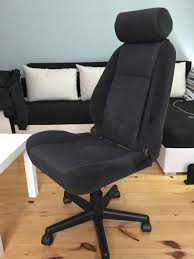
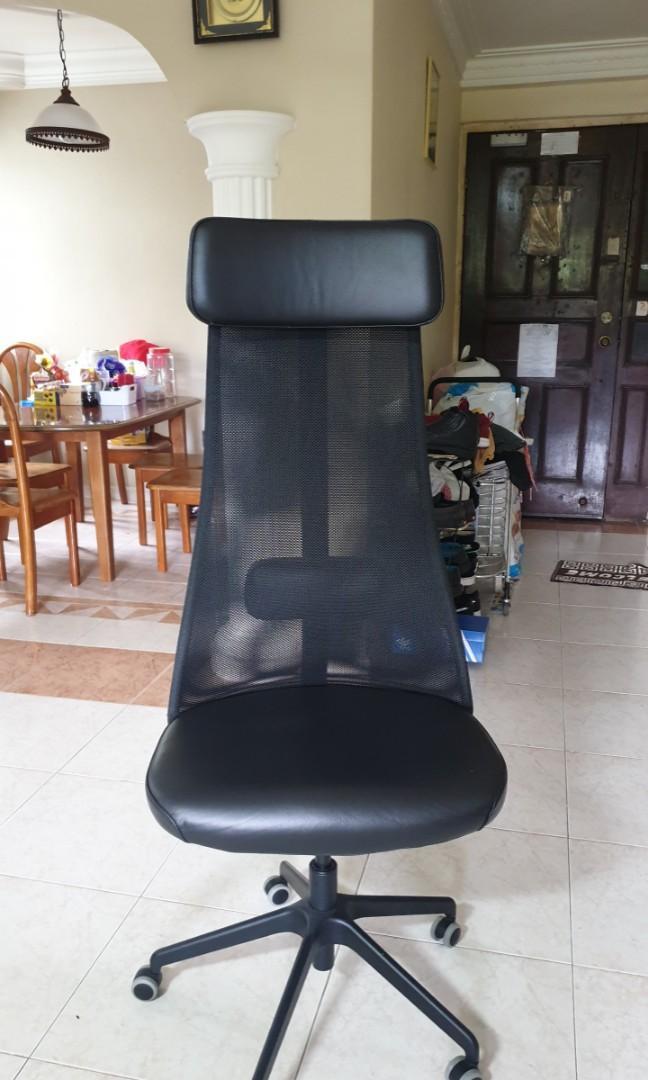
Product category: items_chair
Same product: no